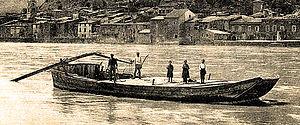
Passage d'une sisselande à Baix vers 1900
Le comtés-rhodaniens, appelé vin de pays des Comtés Rhodaniens jusqu'en 2009, est un vin français d'indication géographique protégée régionale produit sur l'ensemble de la moyenne vallée du Rhône en France.
La sisselande est un type de grand bâtiment fluvial spécifiquement adapté à la navigation sur le Rhône, tout comme la ramberte l'est sur la Loire. Fabriqué à Seyssel, d'où son nom, il a été utilisé du Moyen Âge jusqu'au début du XXᵉ siècle pour transporter des vivres, des matériaux ainsi que des passagers. Ce type de bateau pouvait servir indifféremment à descendre ou à remonter le fleuve ainsi que de bac traversier entre les rives droite et gauche.